Årdal Church (Vestland)

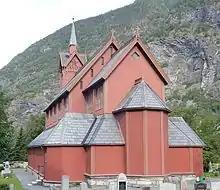
View of the church

Årdal Church is a parish church of the Church of Norway in Årdal Municipality in Vestland county, Norway. It is located in the village of Årdalstangen, at the end of the Årdalsfjorden. It is the church for the Nedre Årdal parish which is part of the Sogn prosti (deanery) in the Diocese of Bjørgvin. The red, wooden church was built in a long church design in 1867 using plans drawn up by the architect Christian Christie. The church seats about 400 people.